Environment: real
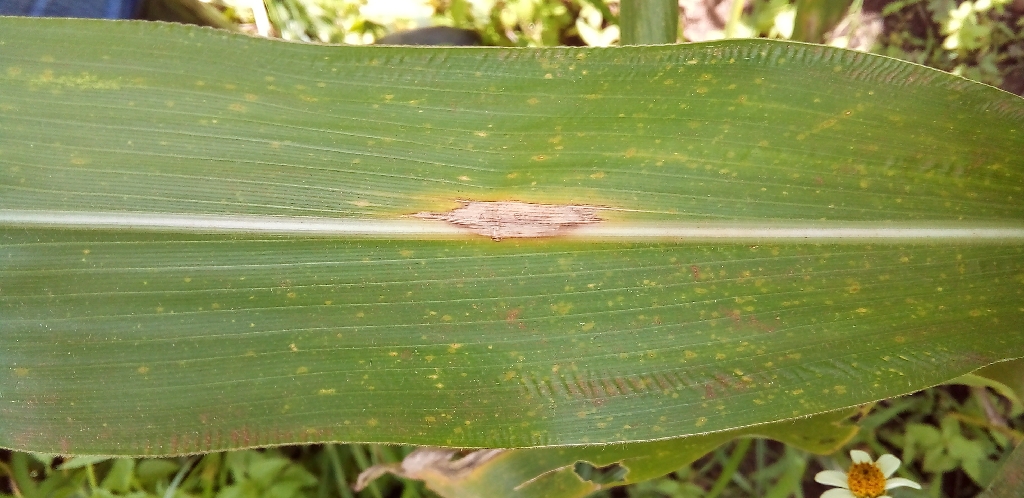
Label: northern_corn_leaf_blight